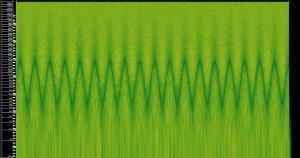
L'UniVibe est une pédale d'effet modulatrice de phase pour la guitare électrique, créé à la fin des années 1960 au Japon par Fumio Mieda, puis utilisée par de nombreux guitaristes tels que Jimi Hendrix, Robin Trower ou David Gilmour. Elle était destinée à émuler l'effet Doppler d'une Cabine Leslie dans un format plus compact. De nos jours, on la retrouve aussi bien sous la forme d'une pédale d'effet analogique, numérique, intégrée dans un multieffet ou bien dans une simulation logicielle.